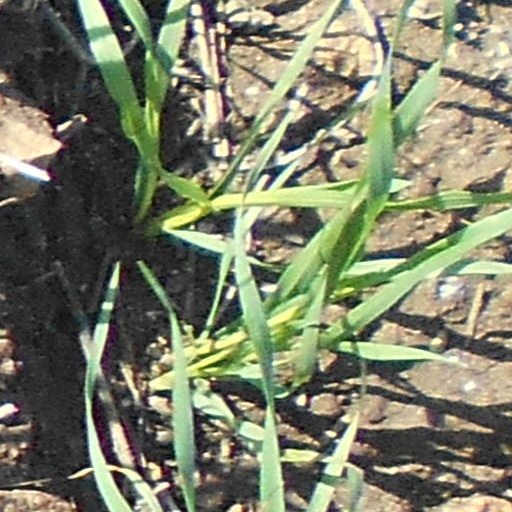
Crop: wheat